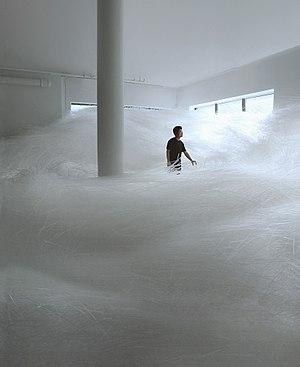
Tokujin Yoshioka, né le 20 janvier 1967, est un designer japonais.